Taiwan High Speed Rail

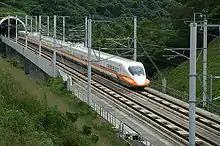
THSR train on a test run in June 2006. About 61 km (18 per cent of the route) is in tunnels; a large tunnel cross-section, as seen here, reduces sudden changes in air pressure experienced by passengers.

Construction of the system took more than 2,000 professional engineers from 20 countries and over 20,000 foreign and domestic workers six years to complete. Construction work was broken into several specialized lots that were contracted separately. One group of contracts was for civil works, covering the construction of the superstructure of open line sections. Stations and depots were the subject of separate groups of construction contracts. A fourth group of contracts was for track work.